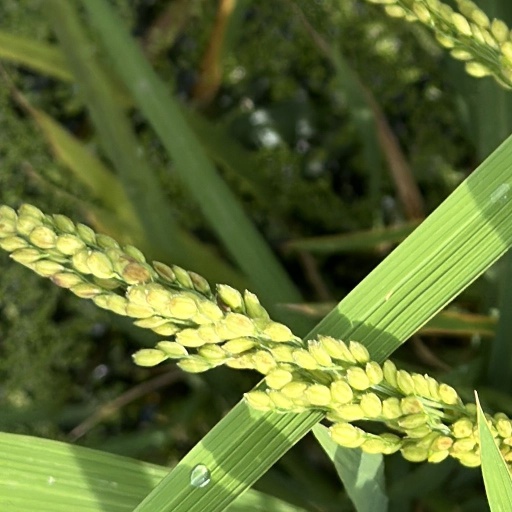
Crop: rice